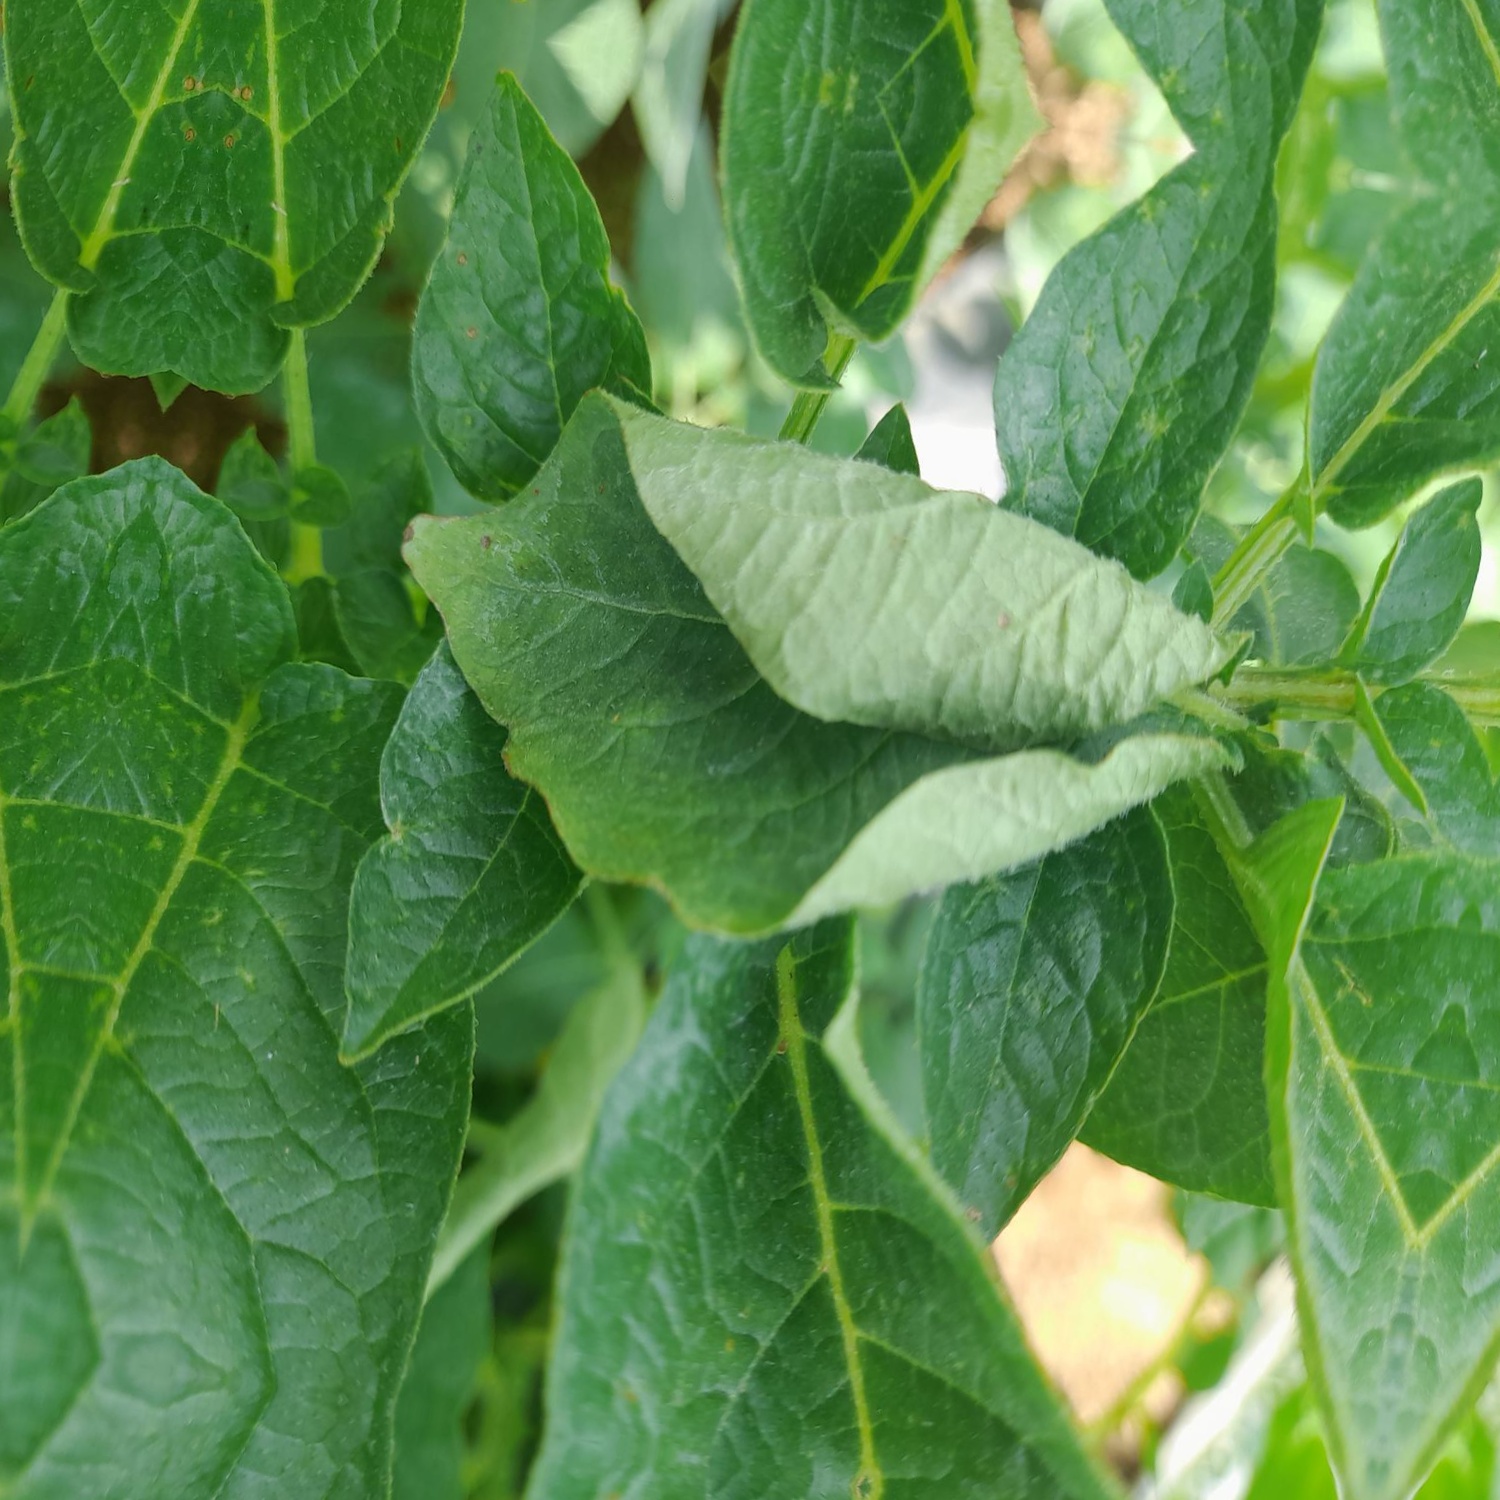
Etiqueta: Pudricion_Parda